Warburton family

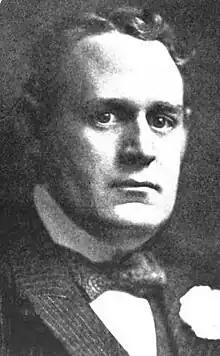
Barclay H. Warburton, pictured in 1912's "The History of Battery A (formerly Known as the Keystone Battery): And Troop A, N.G.P."

Charles Edward Warburton (March 2, 1837 − September 1, 1896) was the publisher of the "Philadelphia Evening Telegraph" with James Barclay Harding.